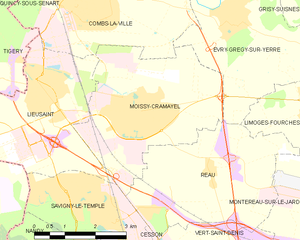
Carte des communes françaises Moissy-Cramayel